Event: Nepal Earthquake
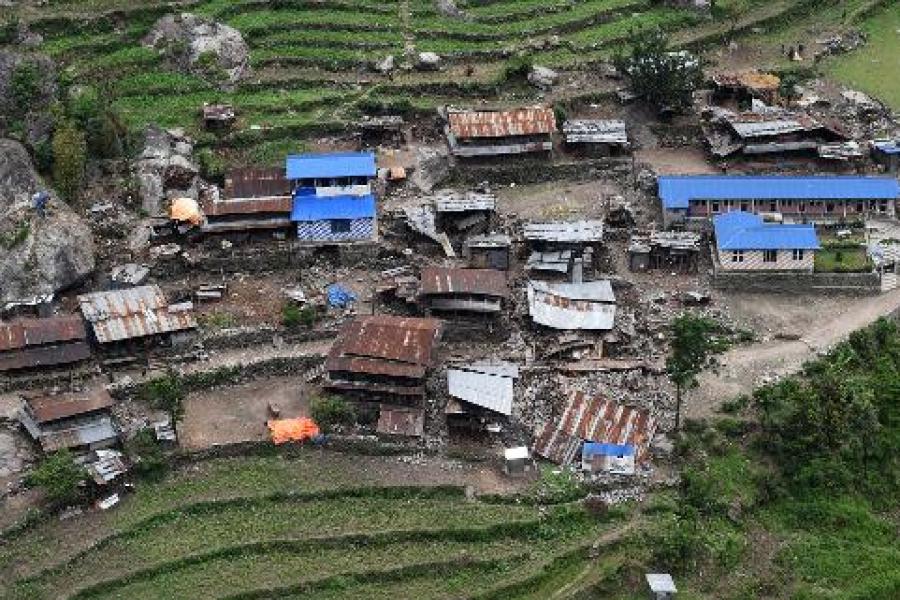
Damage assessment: damage